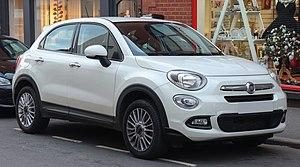
Le Fiat 500 X est un modèle de crossover du constructeur italien Fiat Automobiles. Il repose sur la plateforme du Jeep Renegade.